Answer in natural language. How many Paintings are visible in the scene? Choose between the following options: 2, 2, 4, 3 or 0
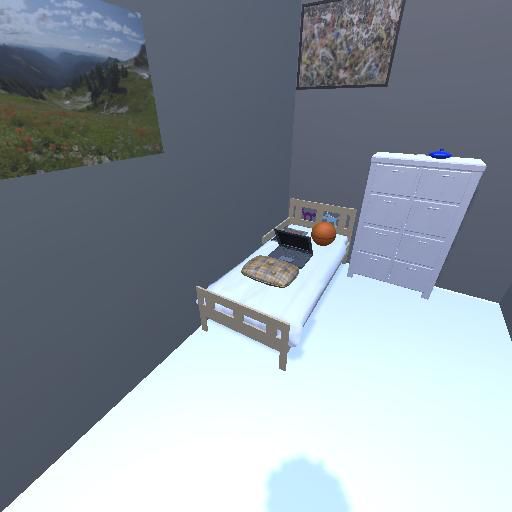
<answer>2</answer>